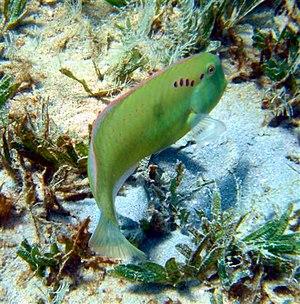
Iniistius est un genre de poisson appartenant à l'ordre des Perciformes, et à la famille des Labridae. Plusieurs espèces sont appelées « labres rasoirs » en français du fait de l'appendice rétractile qu'ilsportent au-dessus de la tête.